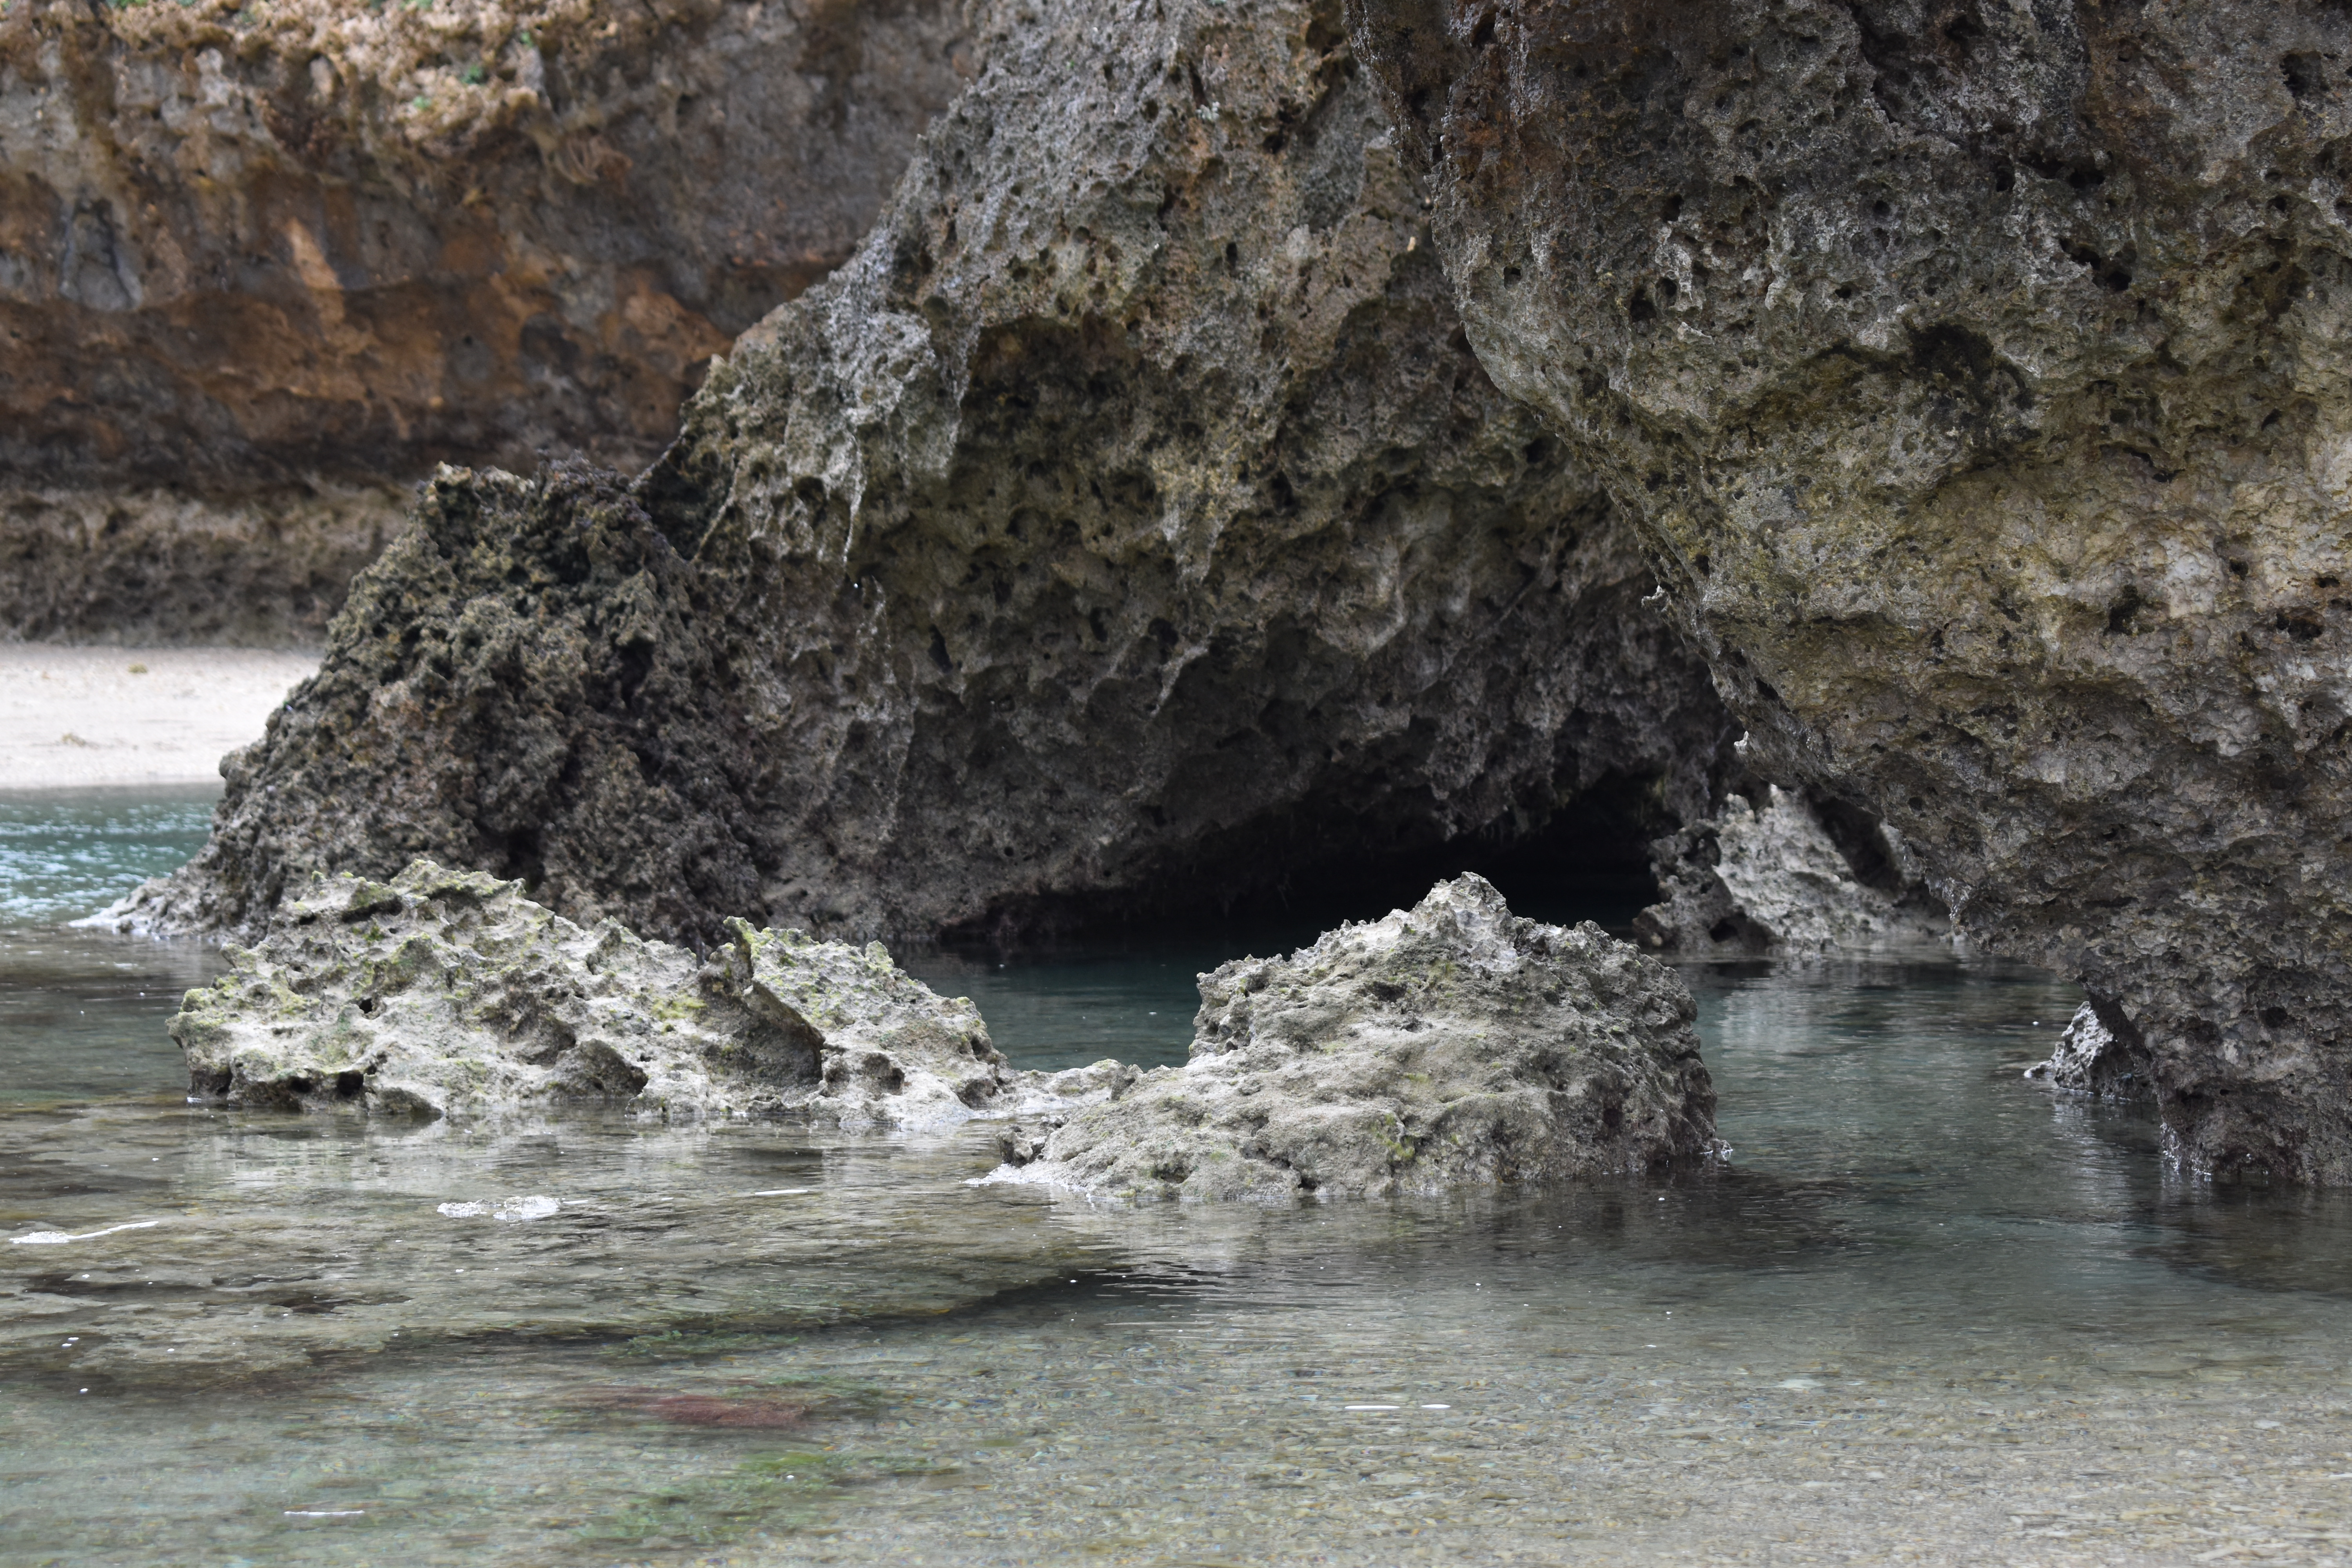
beach, rocks, okinawa, japan, island, travel, adventure, explore, rock, formation, sea, sea cave, coast, coastal and oceanic landforms, water, cliff, geology, klippe, cave, ocean, bedrock, outcrop, natural arch, watercourse, erosion, igneous rock, promontory, headland, wave, bay, cove, stack